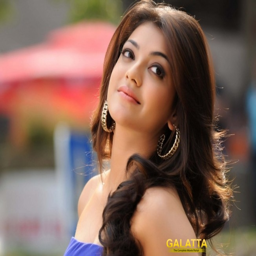
actor is the leading lady